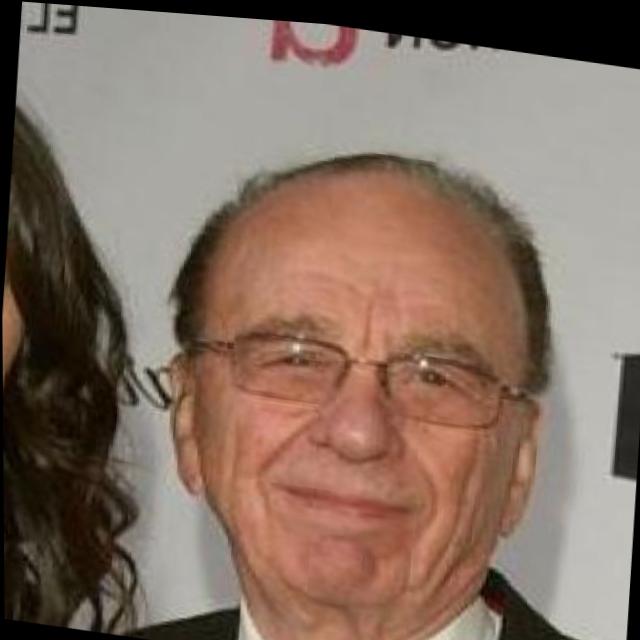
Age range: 65+